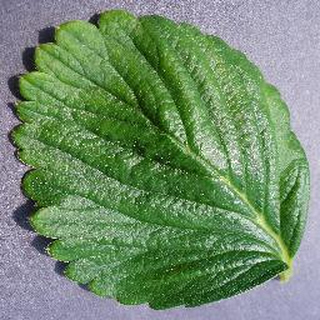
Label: healthy_strawberry